Yana Rhinoceros Horn Site

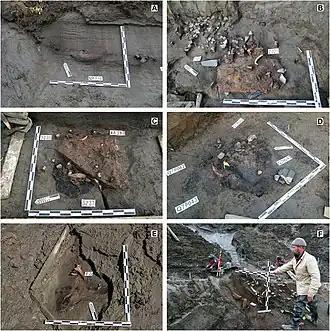
Hearth structures opened in the culture-bearing deposits of the Yana site complex.

The Yana stone industry is flake-based, using a simple knapping technology. Blades are rare and microblades are absent.